Sheikh Badr, Jerusalem

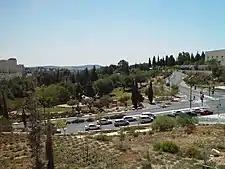
View of former area of Sheikh Badr, now Sacher Park. The Israel Supreme Court building is at right.

The Sheikh Badr cemetery functioned as a temporary burial ground from its opening on May 31, 1948, through late 1950. Unlike regular Jewish burials in Israel in which the deceased is placed directly into the grave, the deceased in Sheikh Badr were placed in wooden caskets above-ground to expedite their removal once the war ended. An adjoining quarry was also used for burials; here, bodies were buried in three layers, one atop the other, with a layer of dirt between each one. In late 1950, approximately 300 soldiers buried in the cemetery were reinterred on Mount Herzl, and 600 civilians were reinterred on Har HaMenuchot. In mid-1955, the decision was made to bury the remaining bodies in the Sheikh Badr cemetery in earth and to erect a headstone over each grave.